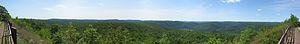
Le comté de Sullivan est un comté américain de l'État de Pennsylvanie. Au recensement de 2000, le comté comptait 6 556 habitants. Il a été créé le 15 mars 1847, à partir du comté de Lycoming et tire son nom du Général John Sullivan. Le siège du comté se situe à Laporte.